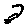
Label: 2